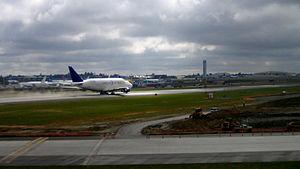
Un Boeing 747 LCF (Dreamlifter) décollant de Paine Field, vue depuis le Future of Flight Aviation Center &amp
Paine Field est un aéroport situé à Everett, État de Washington, près de Seattle aux États-Unis.